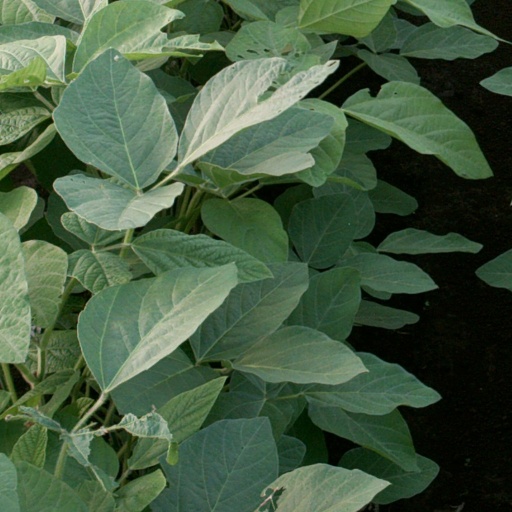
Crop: soybean